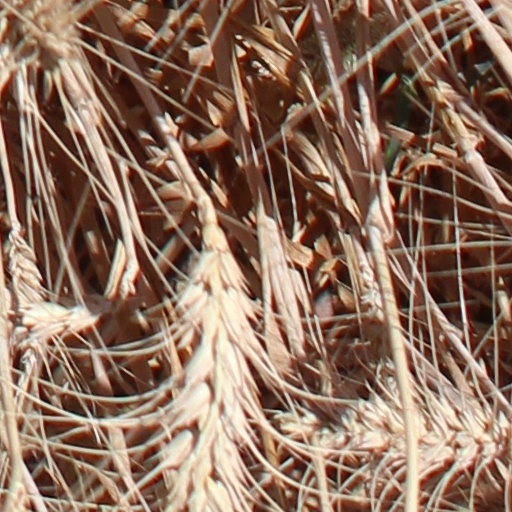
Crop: wheat